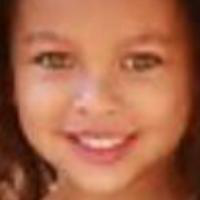
Age group: age 01-10